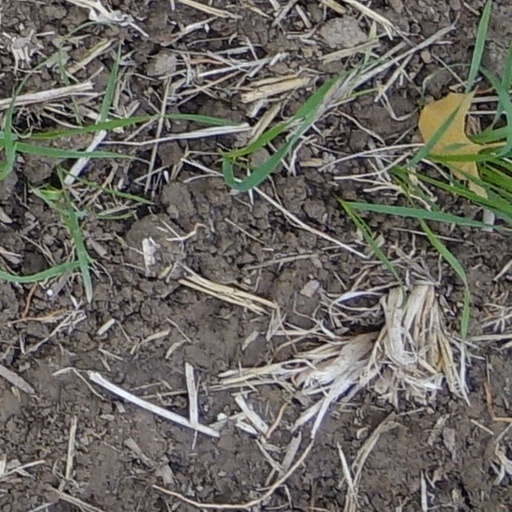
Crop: wheat